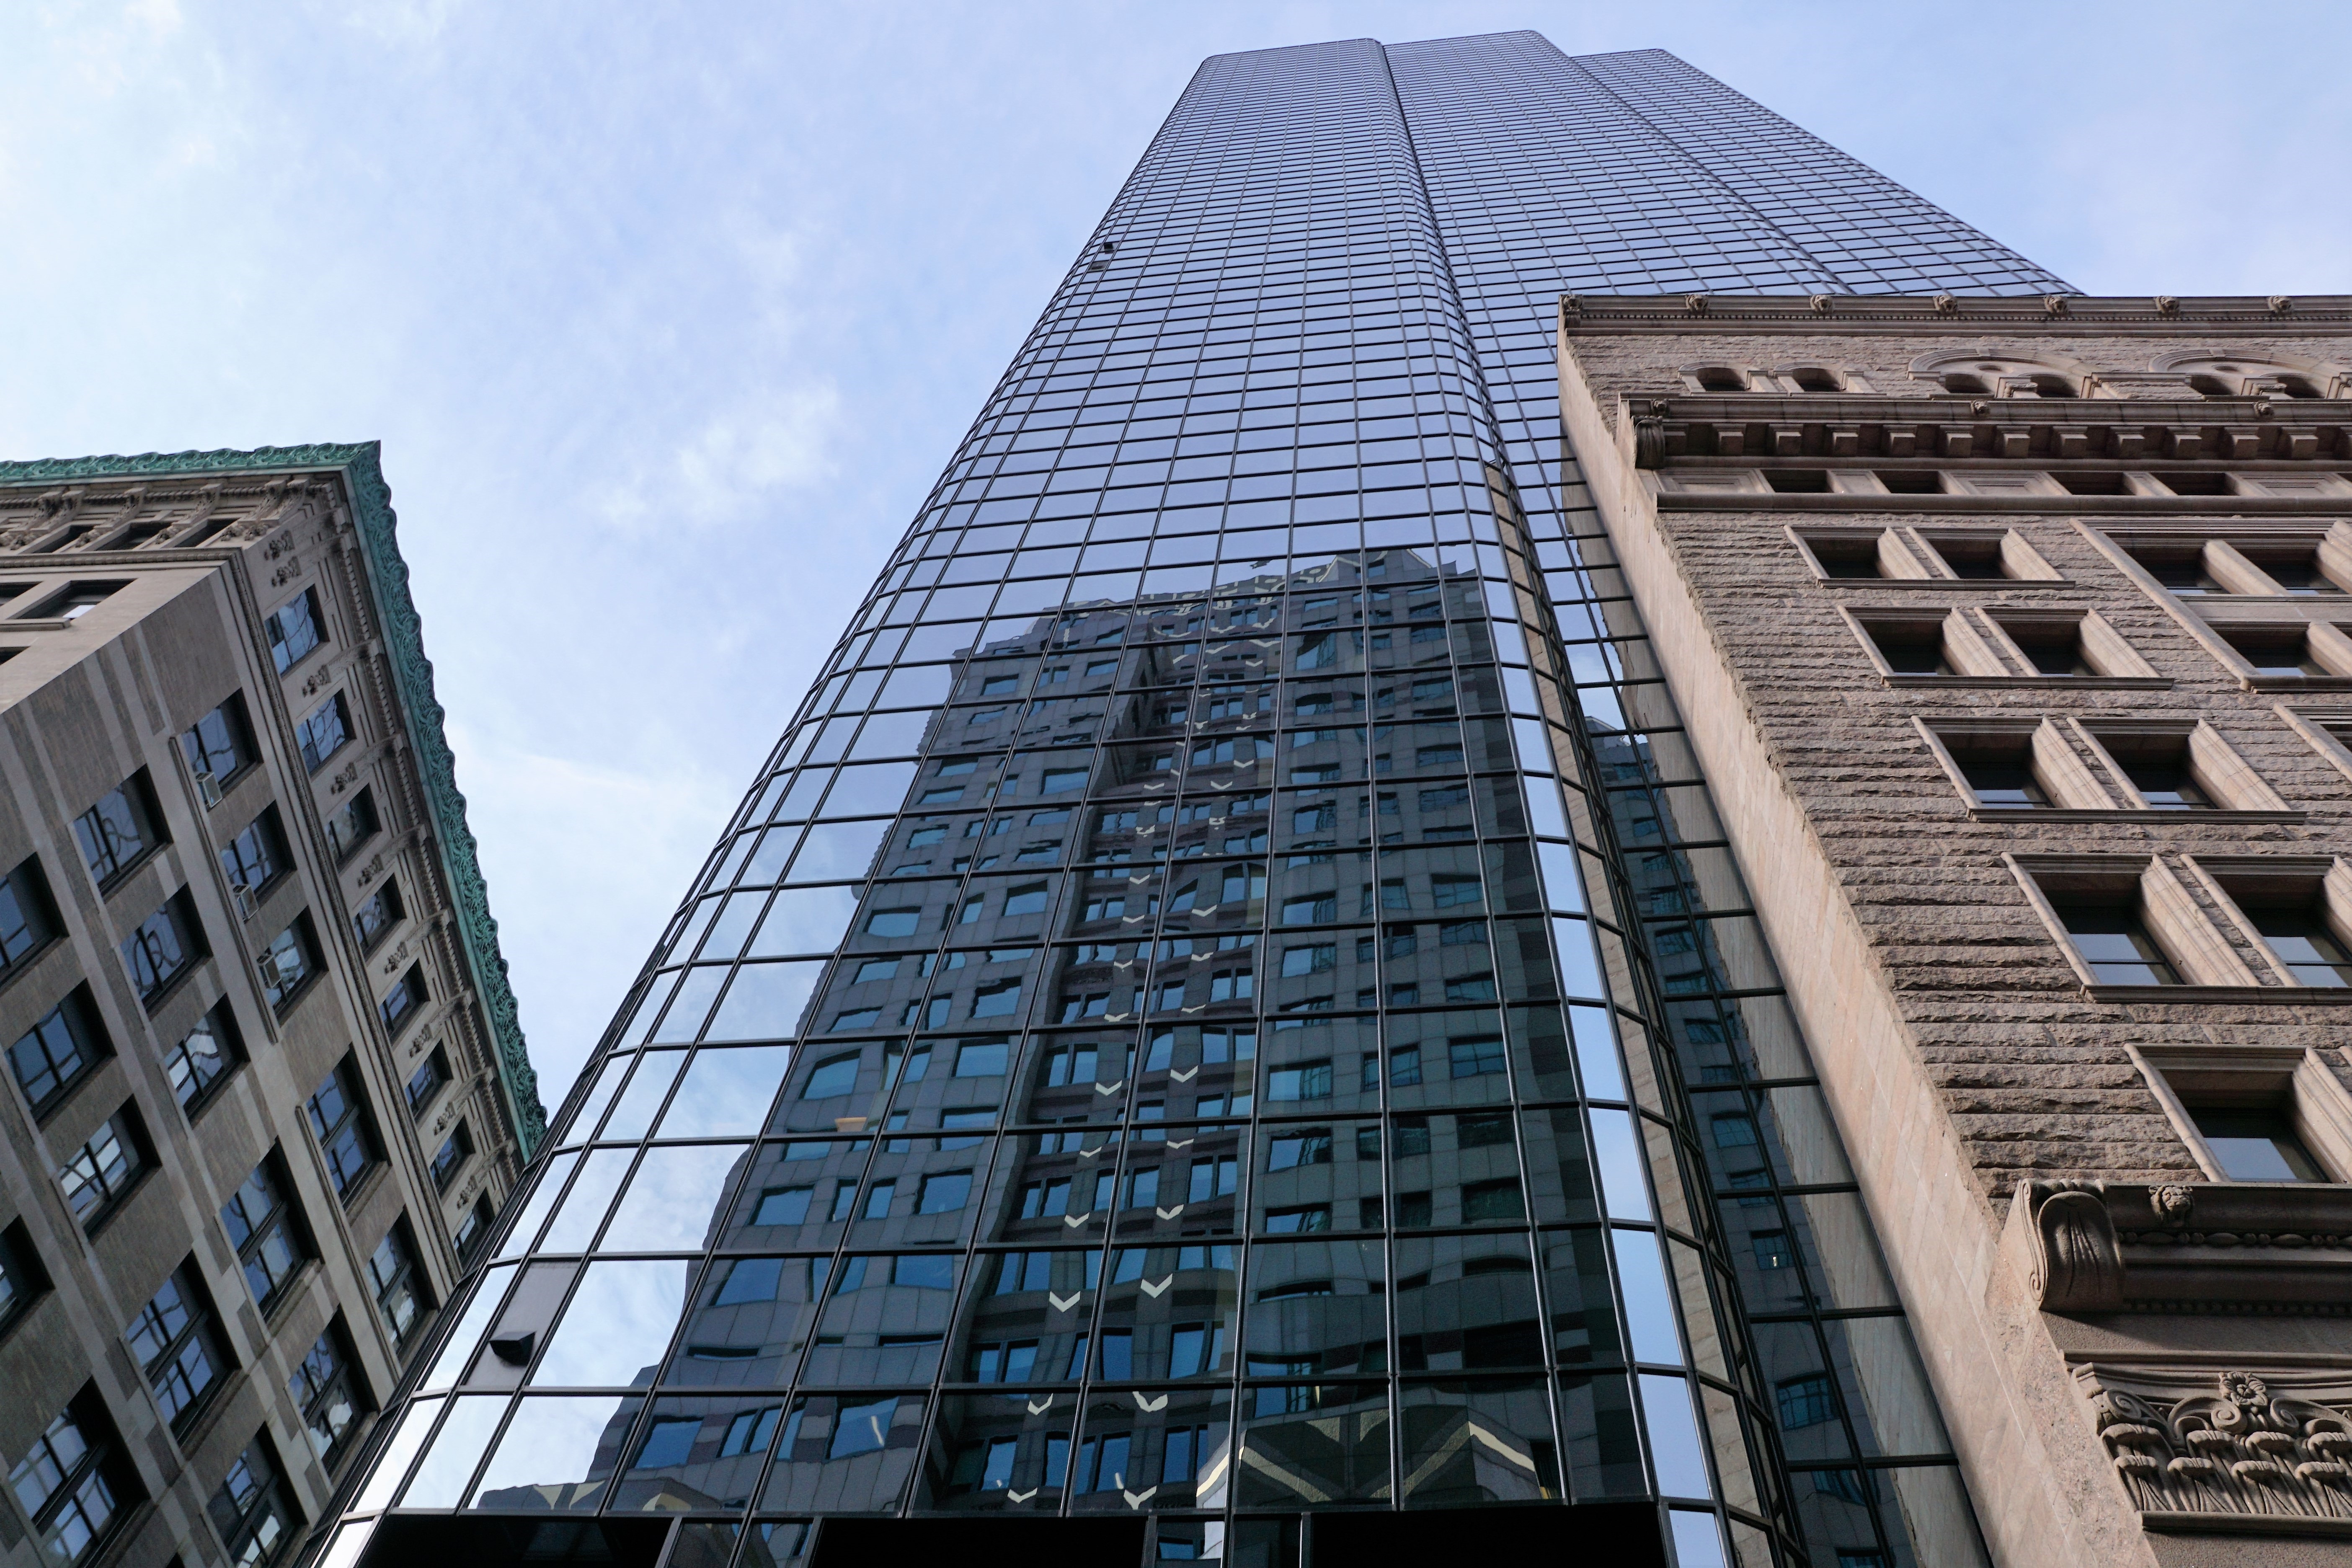
architecture, building, city, skyscraper, cityscape, downtown, tower, landmark, facade, tower block, boston, headquarters, metropolis, condominium, neighbourhood, urban area, residential area, human settlement, metropolitan area, brutalist architecture